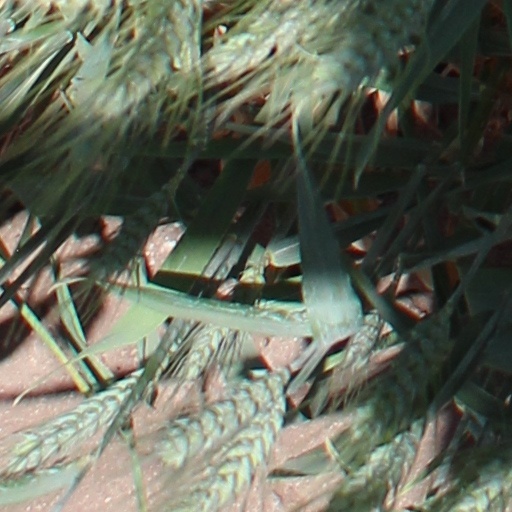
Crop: wheat